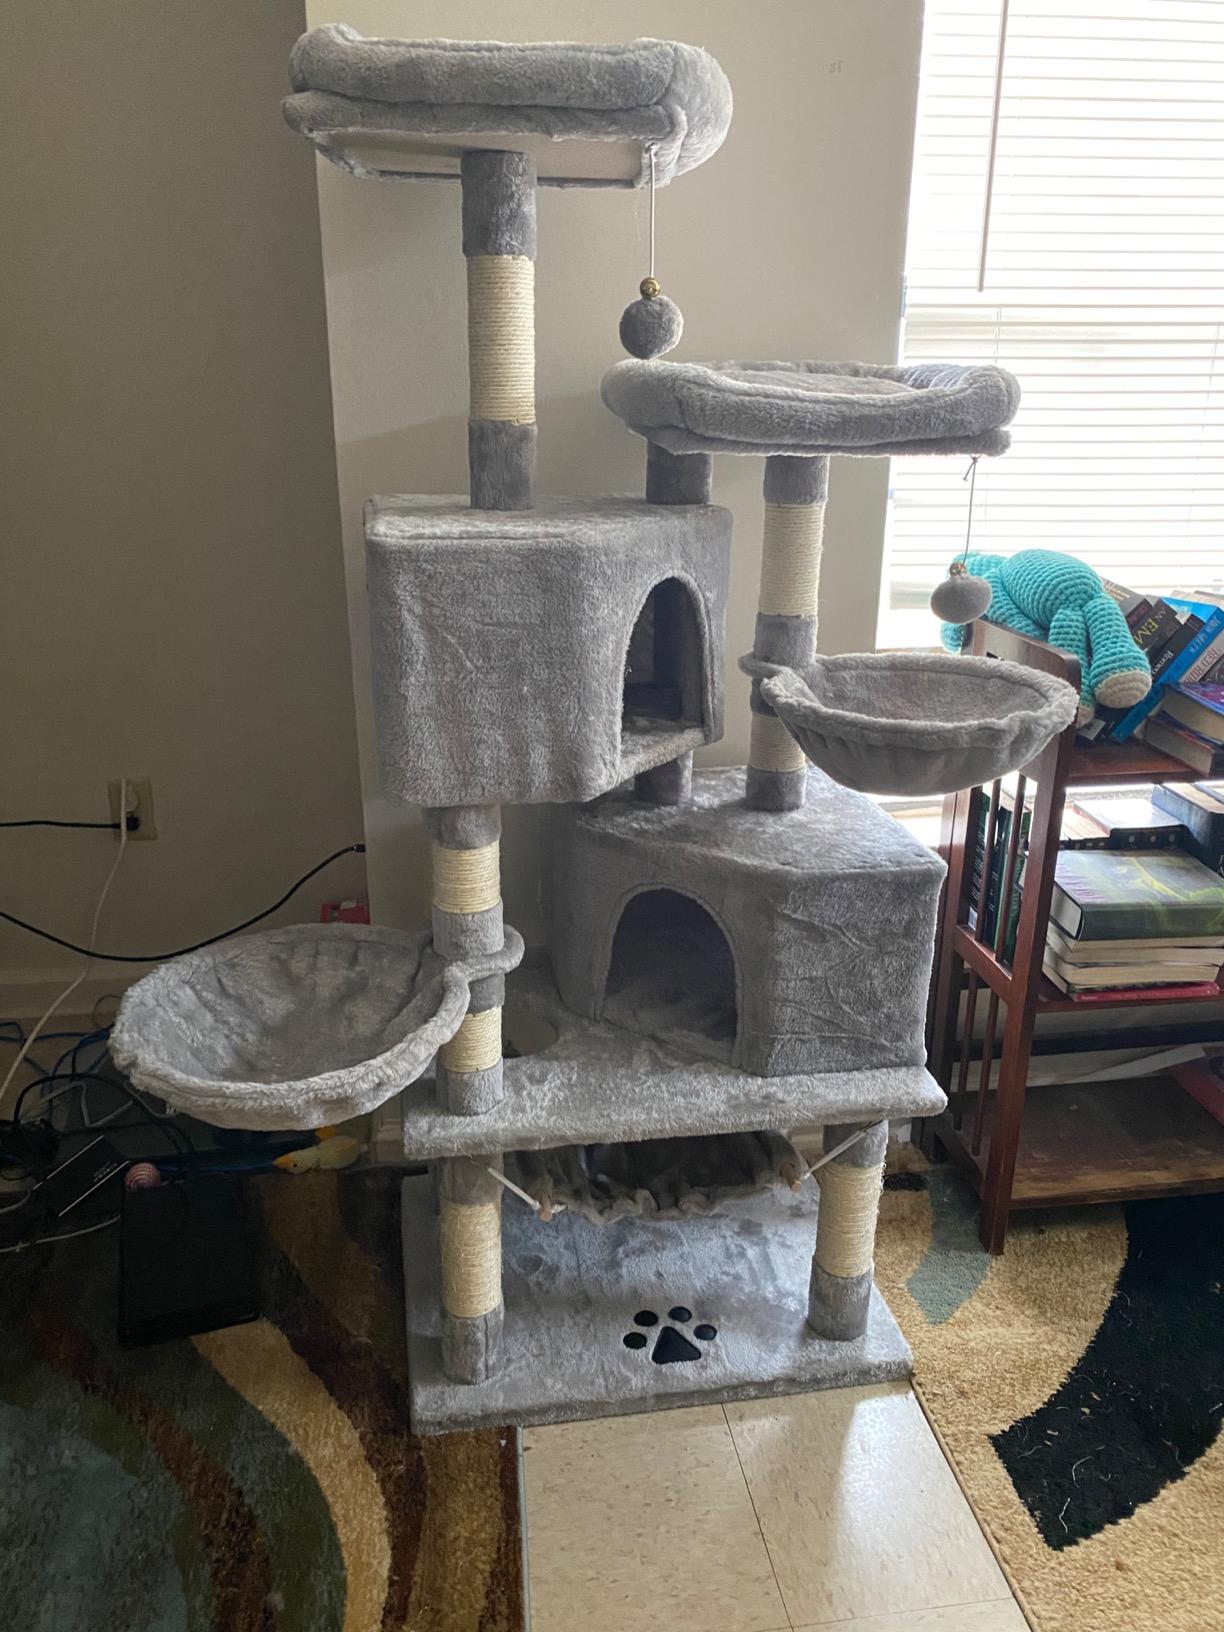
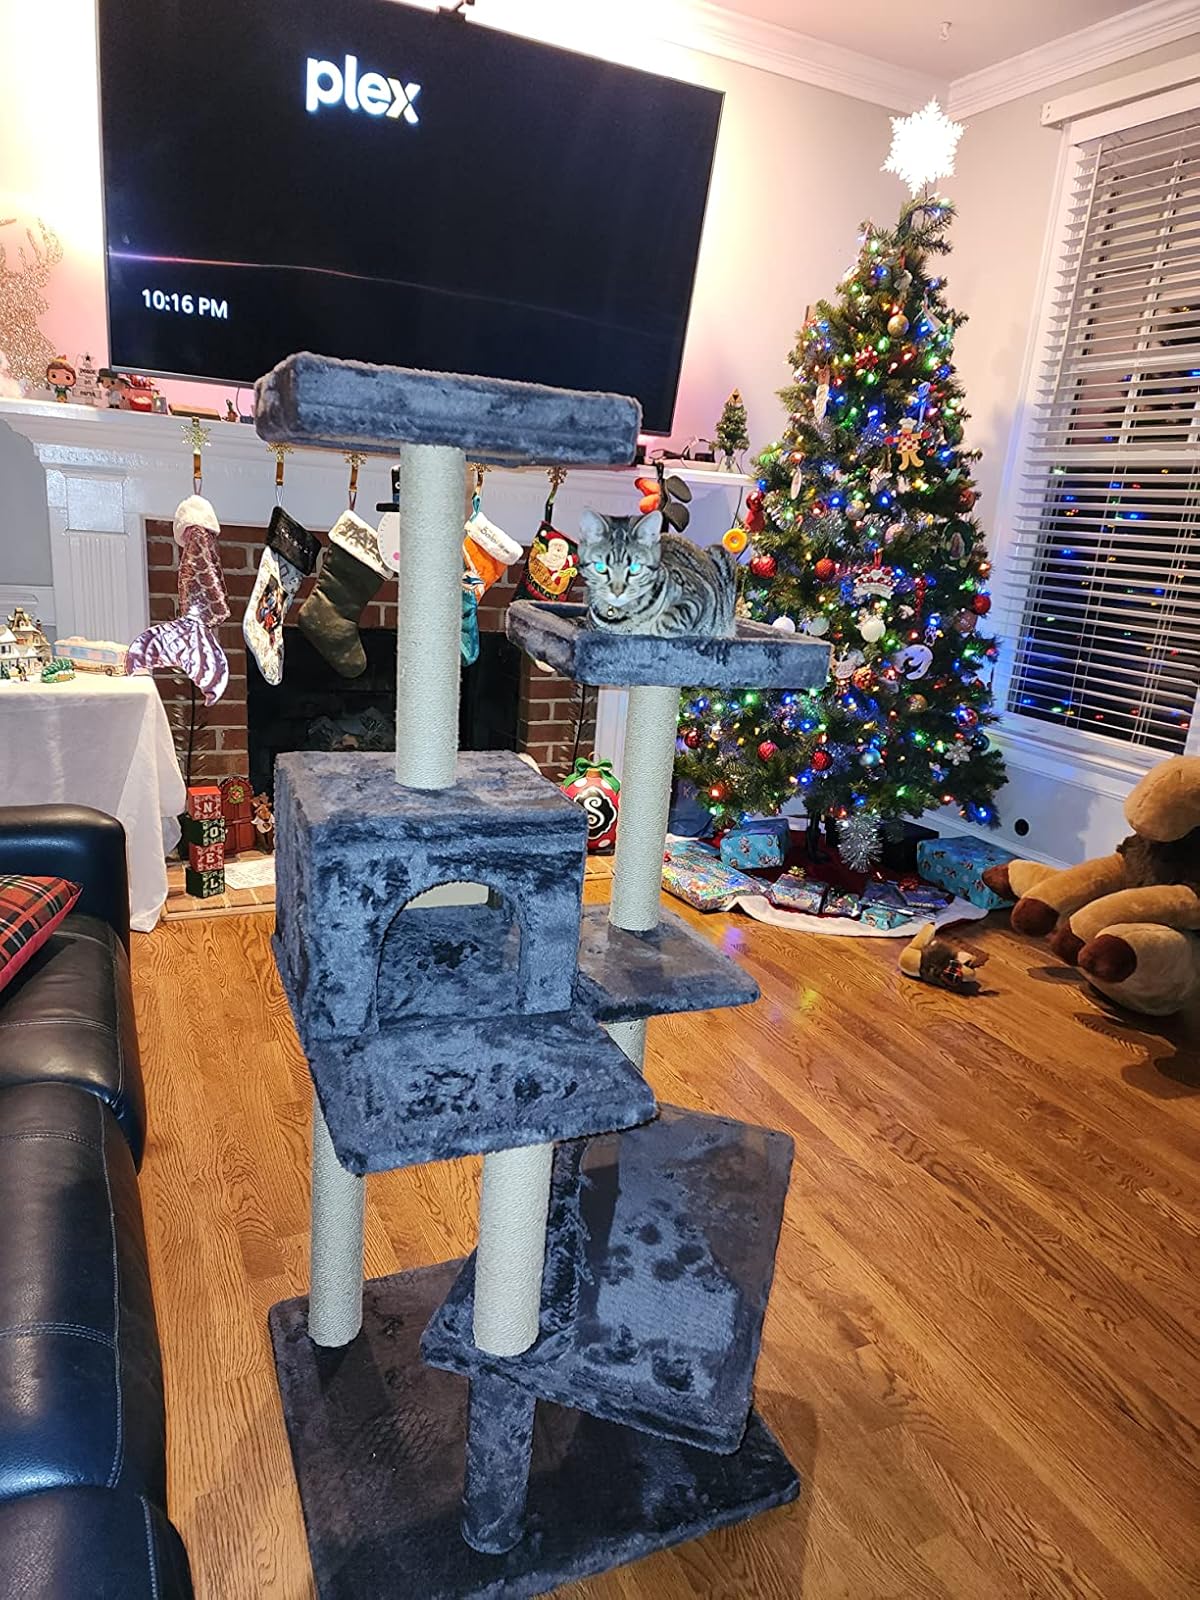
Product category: items_cat tree
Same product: no